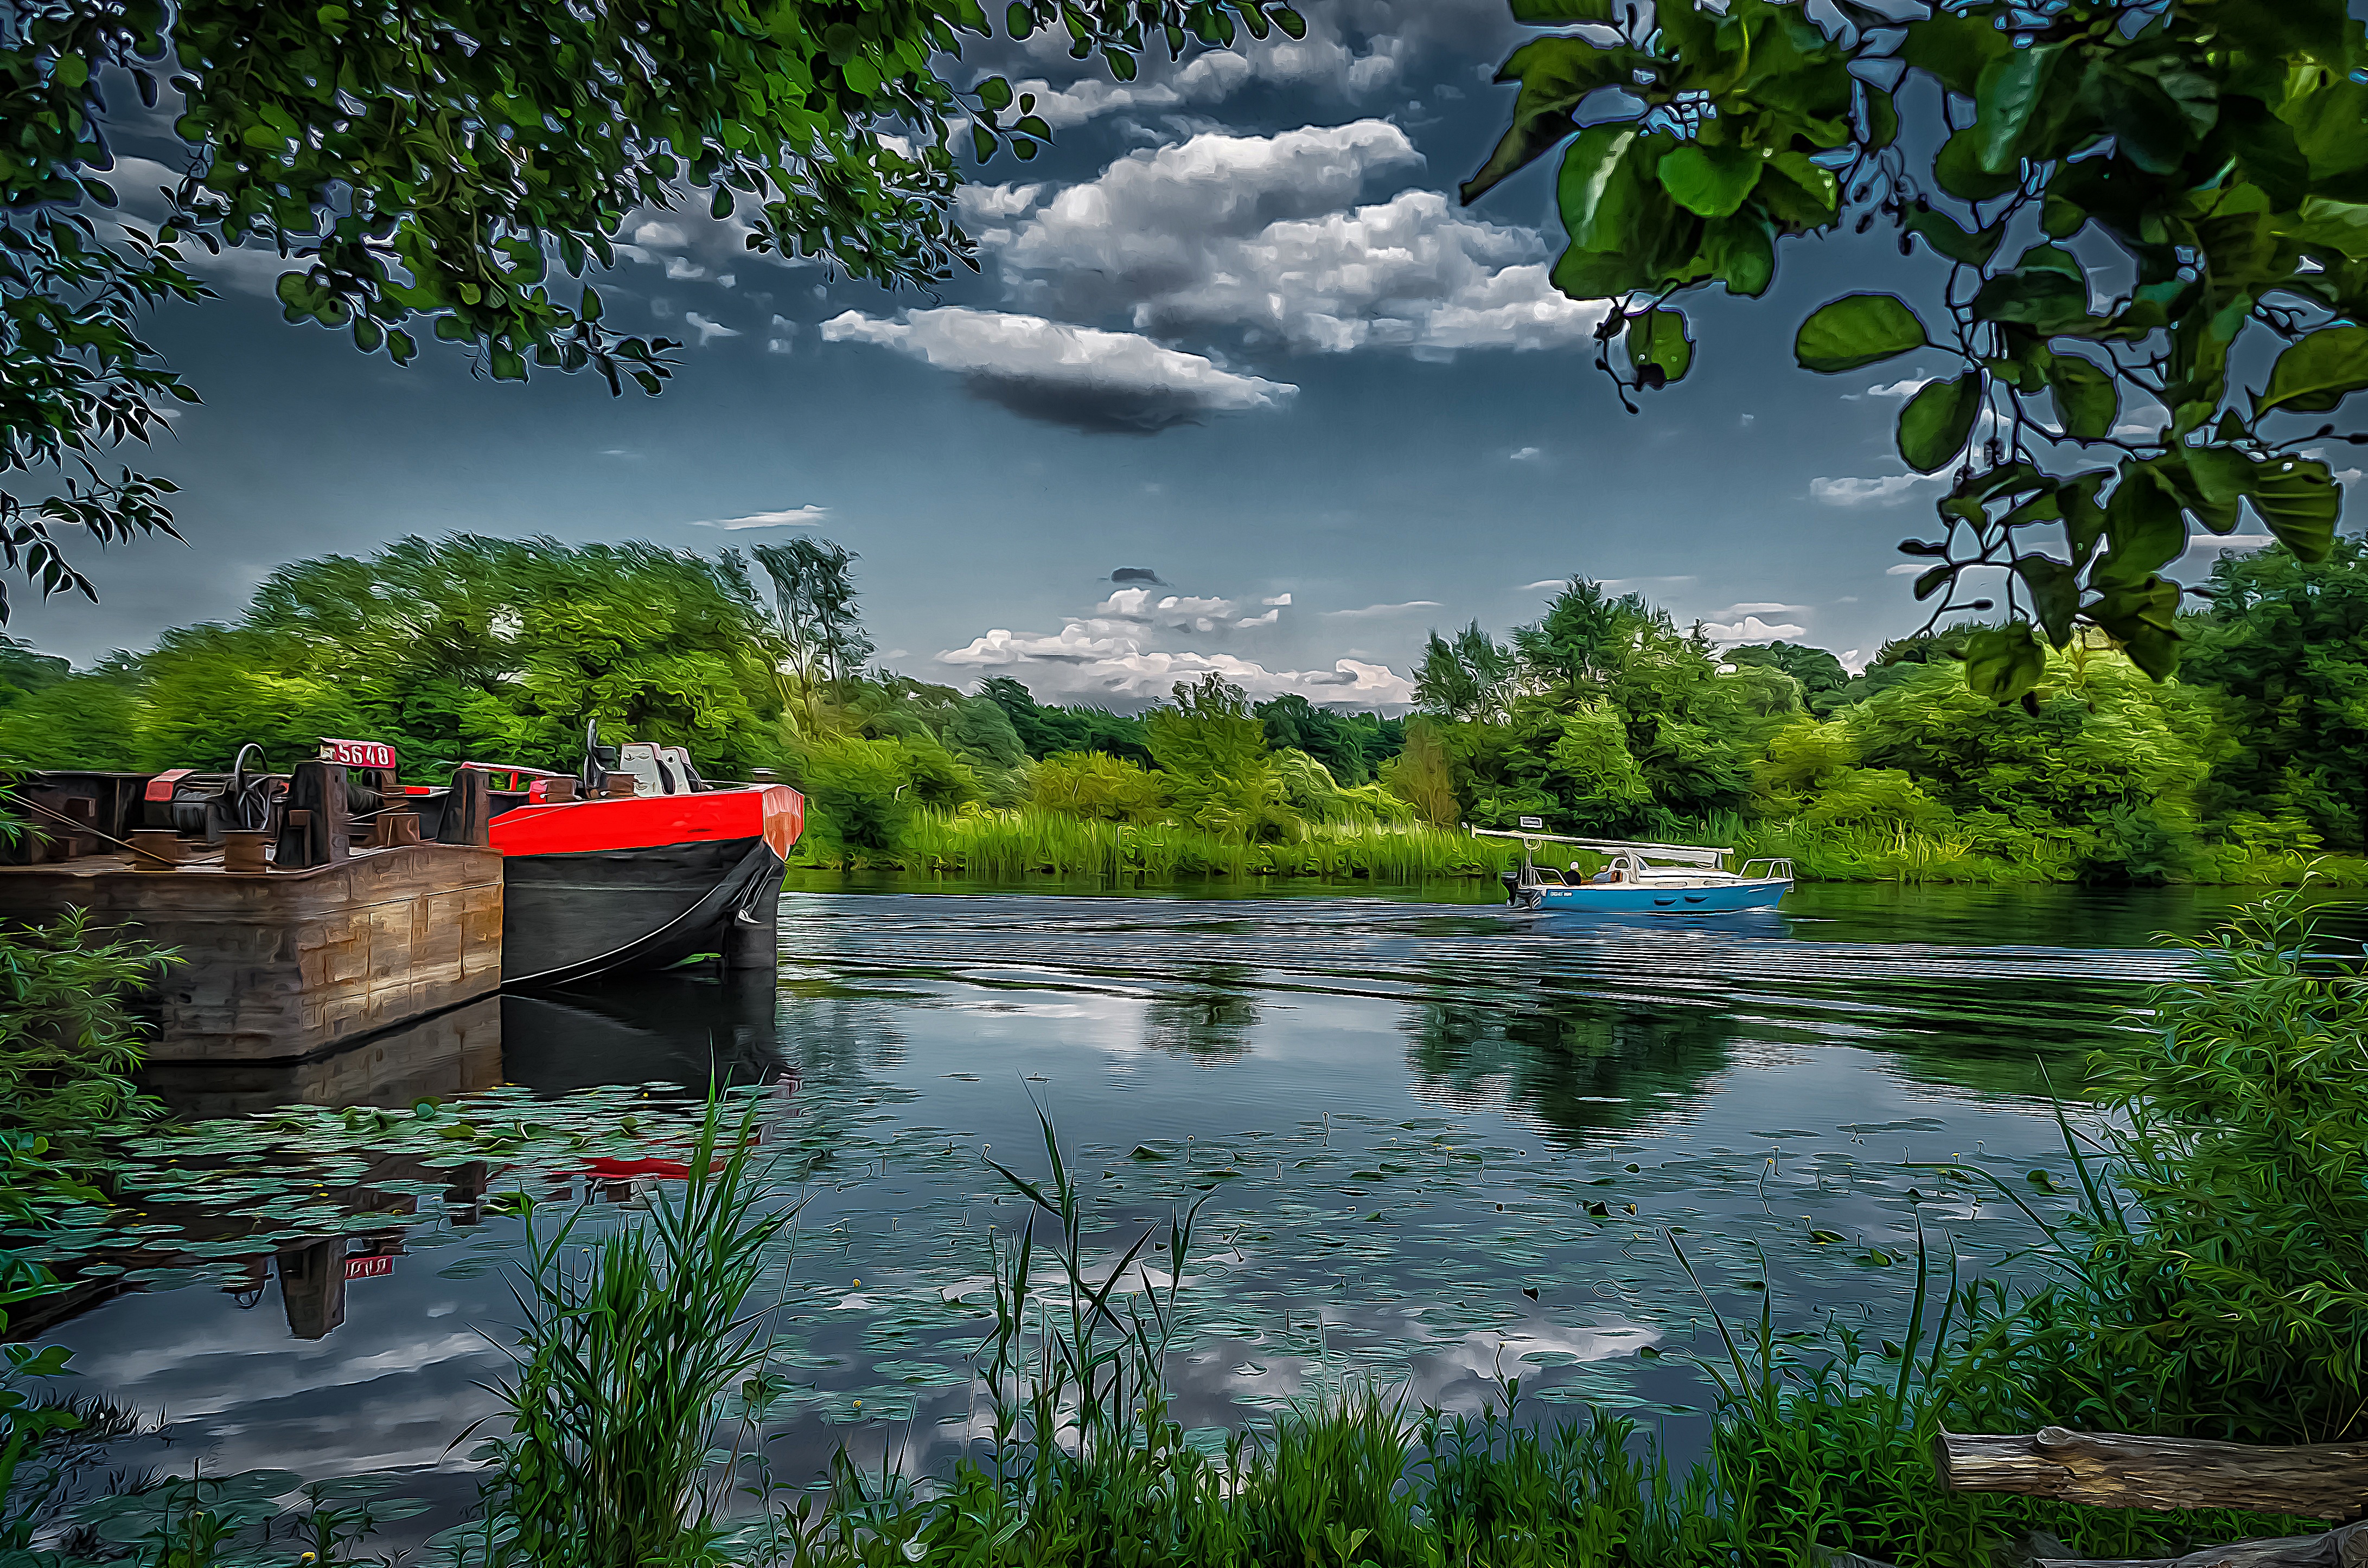
landscape, tree, water, nature, forest, wilderness, sky, flower, lake, river, ship, pond, stream, reflection, vehicle, jungle, fjord, waterway, body of water, painting, background image, clouds, wetland, outlook, habitat, digital art, kahn, havel, hennigsdorf, flowing waters